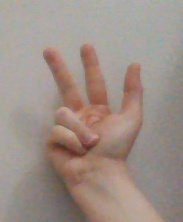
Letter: al